Ellie Cole

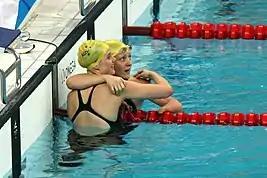
Cole and Annabelle Williams embrace at the end of the S9 100m butterfly final at the 2008 Beijing Paralympic Games

After the London Paralympics, she underwent two shoulder reconstructions that threatened her swimming career. At the 2015 IPC Swimming World Championships, she won gold medals in the Women's 100 m Backstroke S9 breaking the world record in the heats and final, Women's 100 m Freestyle S9 and Women's 4 x 100 m Freestyle Relay 34 points, a silver medal in the Women's 4 × 100 m Medley Relay and a bronze medal in the Women's 50 m Freestyle S9 .